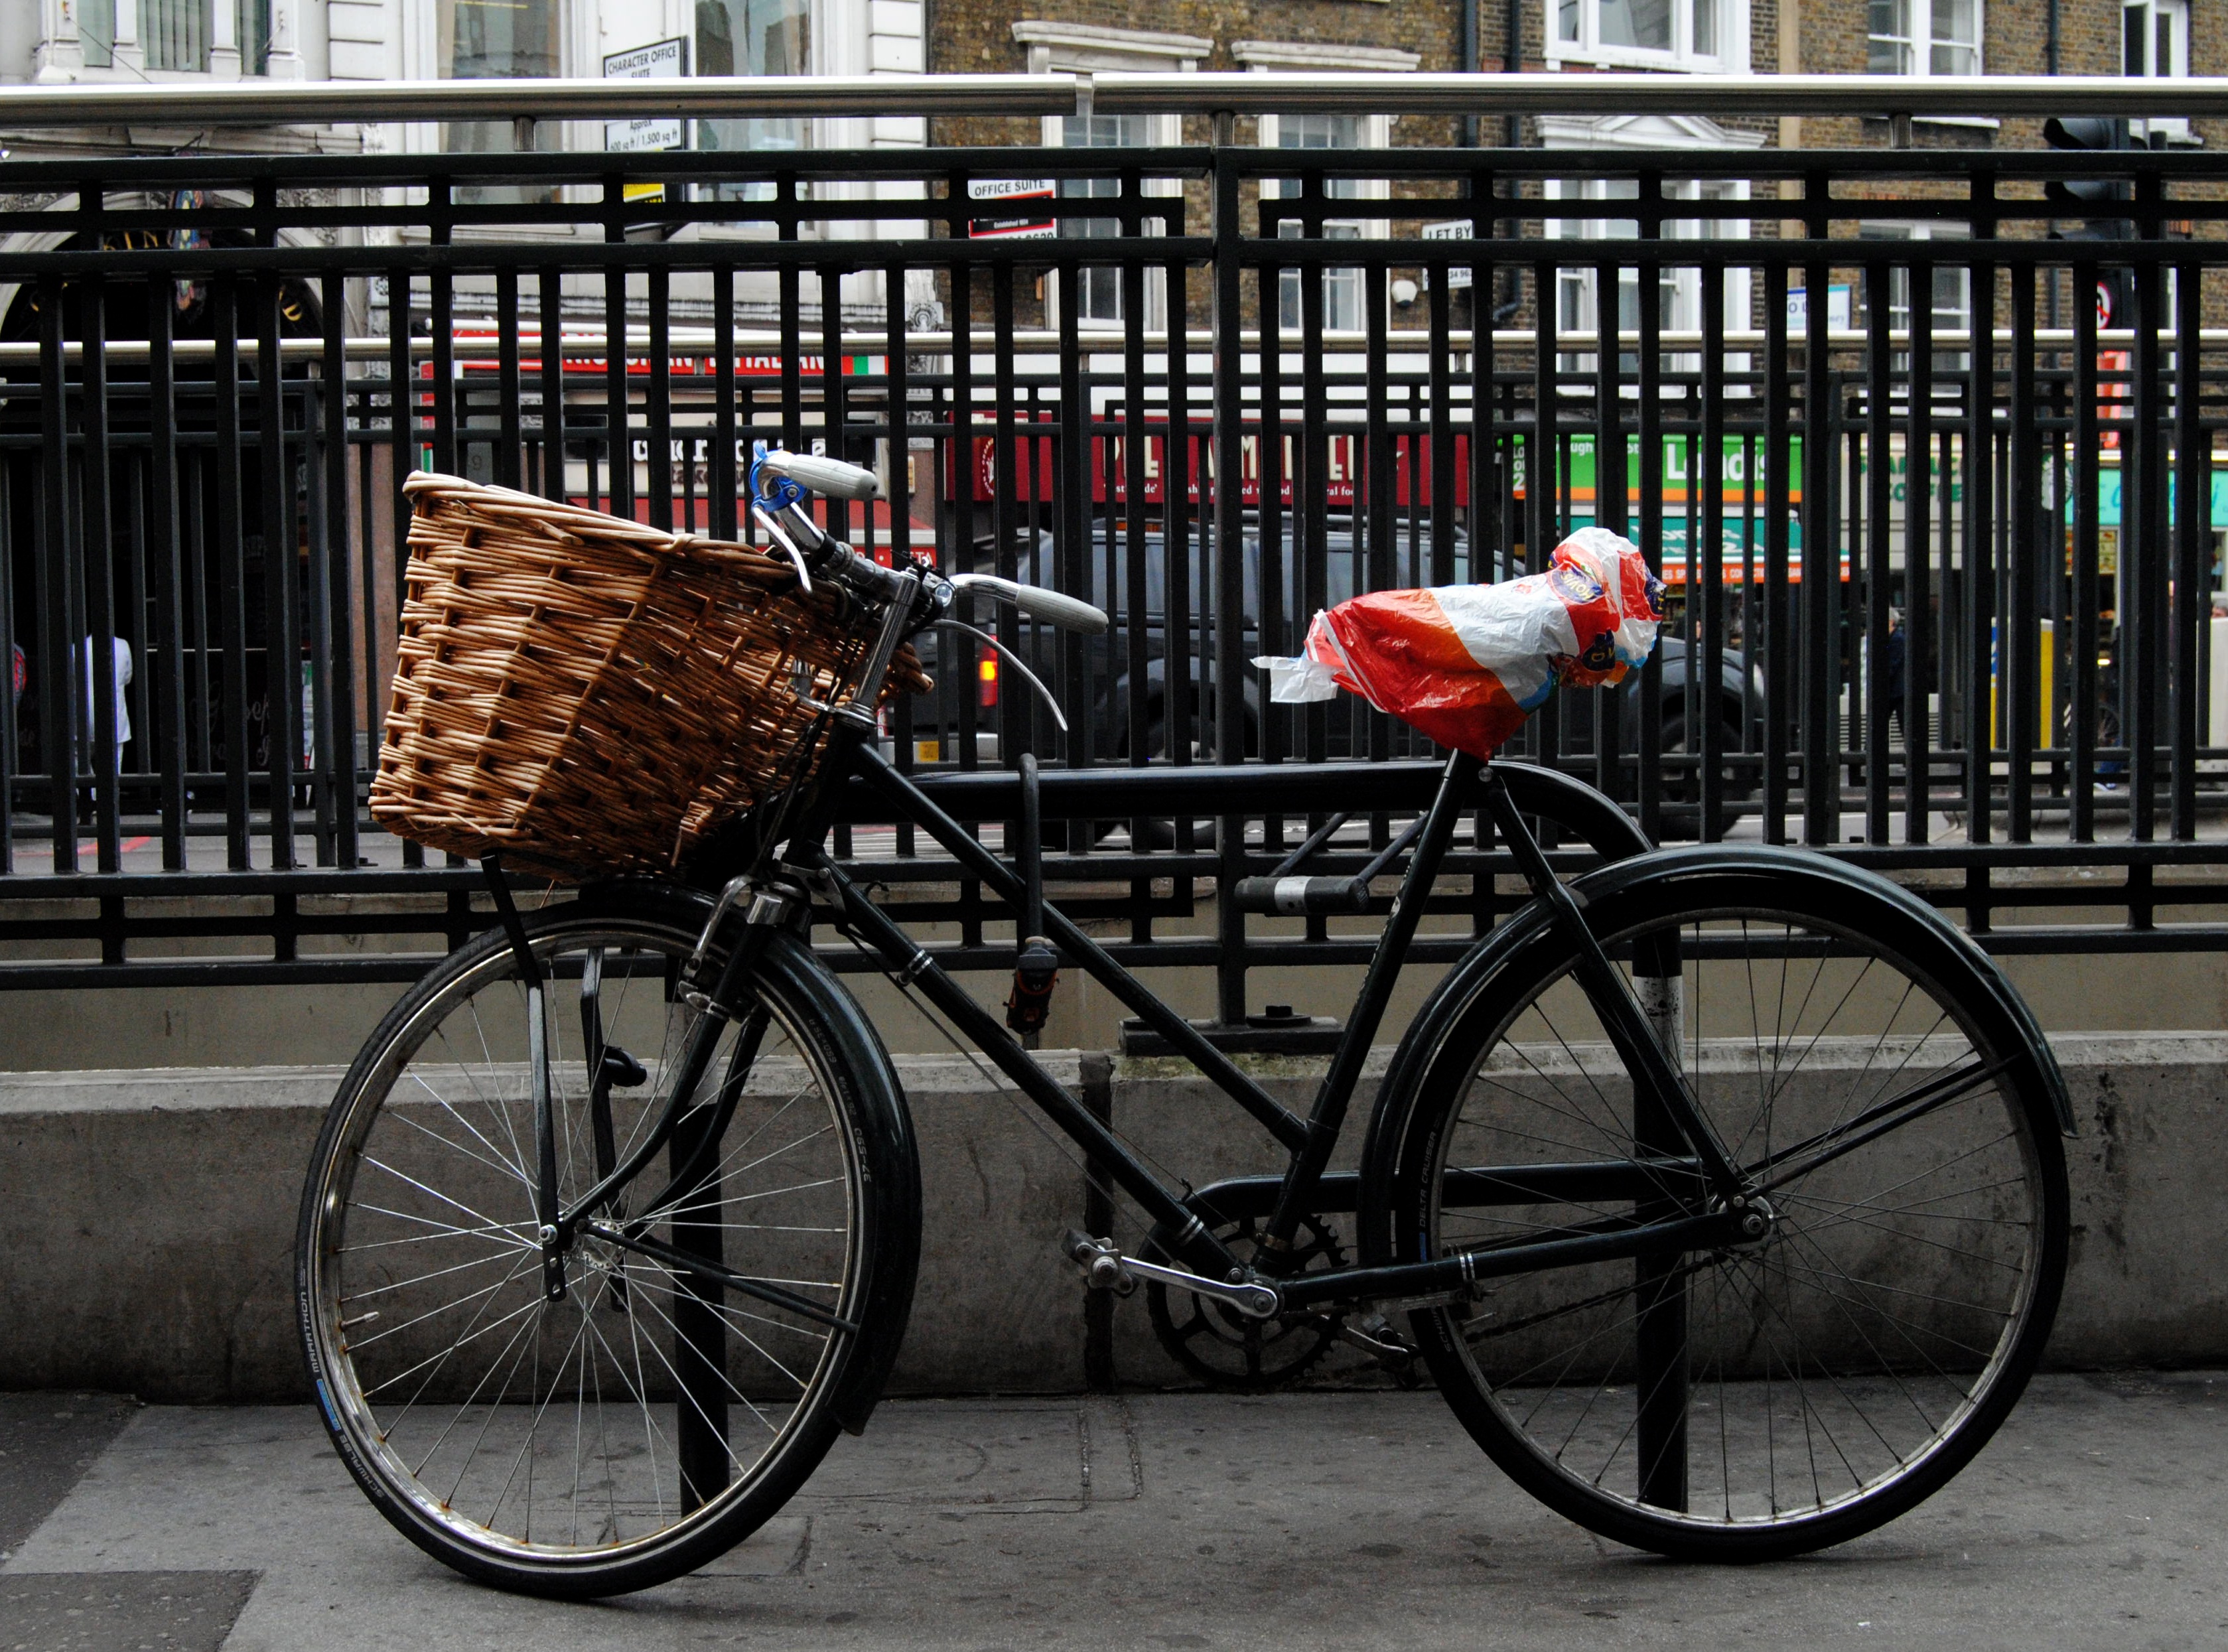
street, wheel, cart, bicycle, bike, city, urban, vehicle, city life, sports equipment, cycling, land vehicle